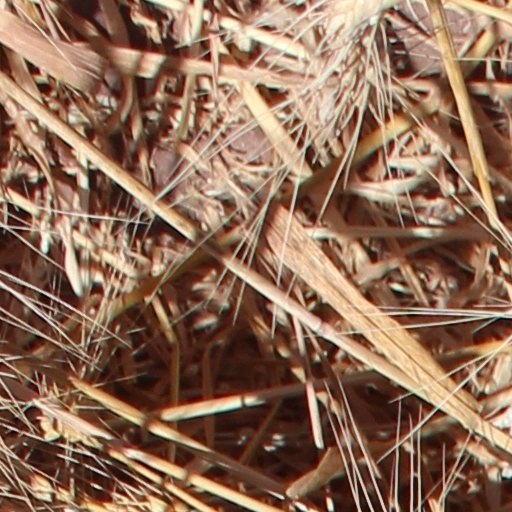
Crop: wheat